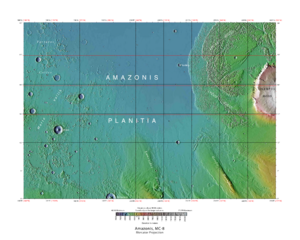
Dans le cadre de la géographie de la planète Mars, le quadrangle d'Amazonis — également identifié par le code USGS MC-08 — désigne une région martienne définie par des latitudes comprises entre 0° et 30° N et des longitudes comprises entre 180° et 225° E.